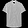
Label: Shirt